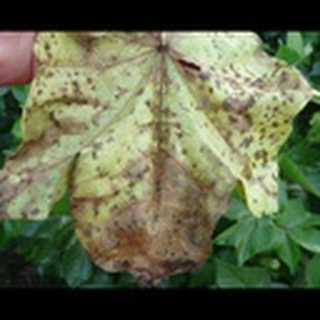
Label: cotton_bacterial_blight